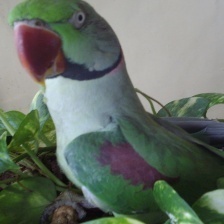
Species: ALEXANDRINE PARAKEET
Scientific name: PSITTACULA EUPATRIA